Manned Orbiting Laboratory

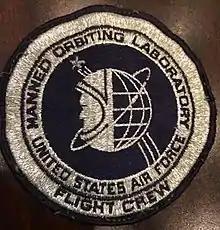
MOL patch

The same 22 February 1962 memorandum gave tacit approval for the development of a space station. The USAF staff and the Air Force Systems Command (AFSC) began planning for a space station, which was now known as a Military Orbital Development System (MODS). By the end of May 1962, a proposed system package plan (PSPP) had been drawn up. For tracking purposes, it was designated Program 287. MODS consisted of a space station, a modified NASA Gemini spacecraft that became known as Blue Gemini, and a Titan III launch vehicle. The space station was expected to provide a shirt-sleeve environment for a crew of four for up to 30 days. On 25 August 1962, Zuckert informed General Bernard Adolph Schriever, the commander of the AFSC, that he was to proceed with studies of the Manned Orbiting Laboratory (MOL) as the director of the program. The name was chosen because NASA did not want the Department of Defense (DoD) to use the term "space station".